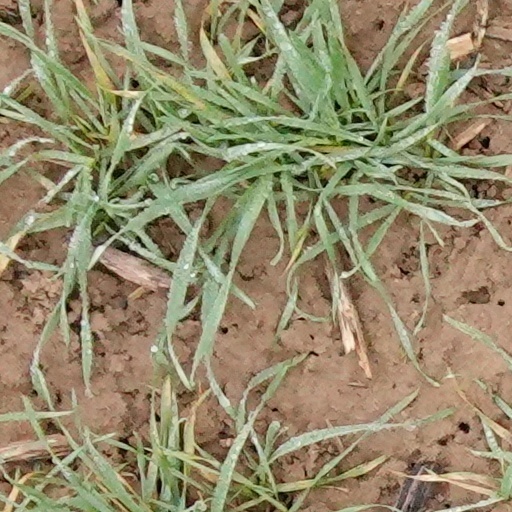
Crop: wheat